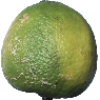
Label: Limes 1